Vadym Gutzeit

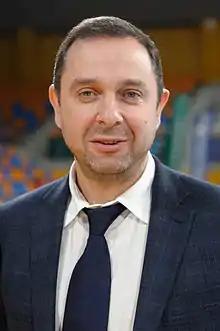
Gutzeit in 2014

Vadym Gutzeit (also Vadym Guttsayt or Vadym Markovych Huttsayt; born 6 October 1971) is a Ukrainian Olympic champion sabre fencer, and former Ukraine's Youth and Sport Minister, as well as the president of the Ukrainian Fencing Federation and the President of the National Olympic Committee of Ukraine.